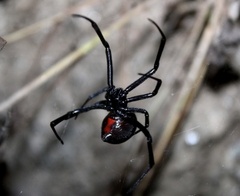
Species: Lactrodectus_hesperus